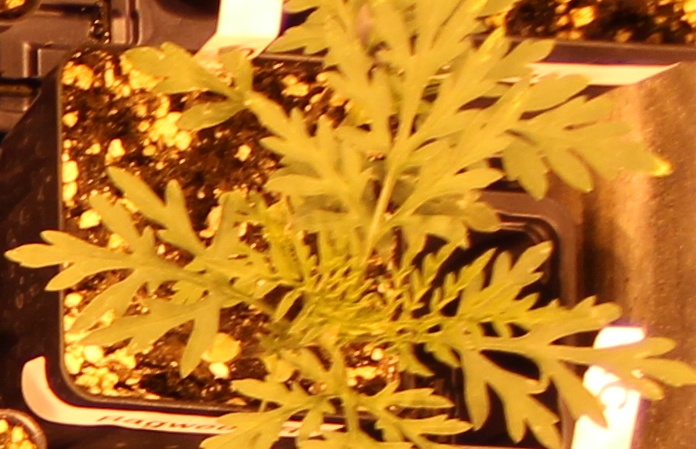
Label: Ragweed